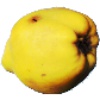
Label: Quince 1